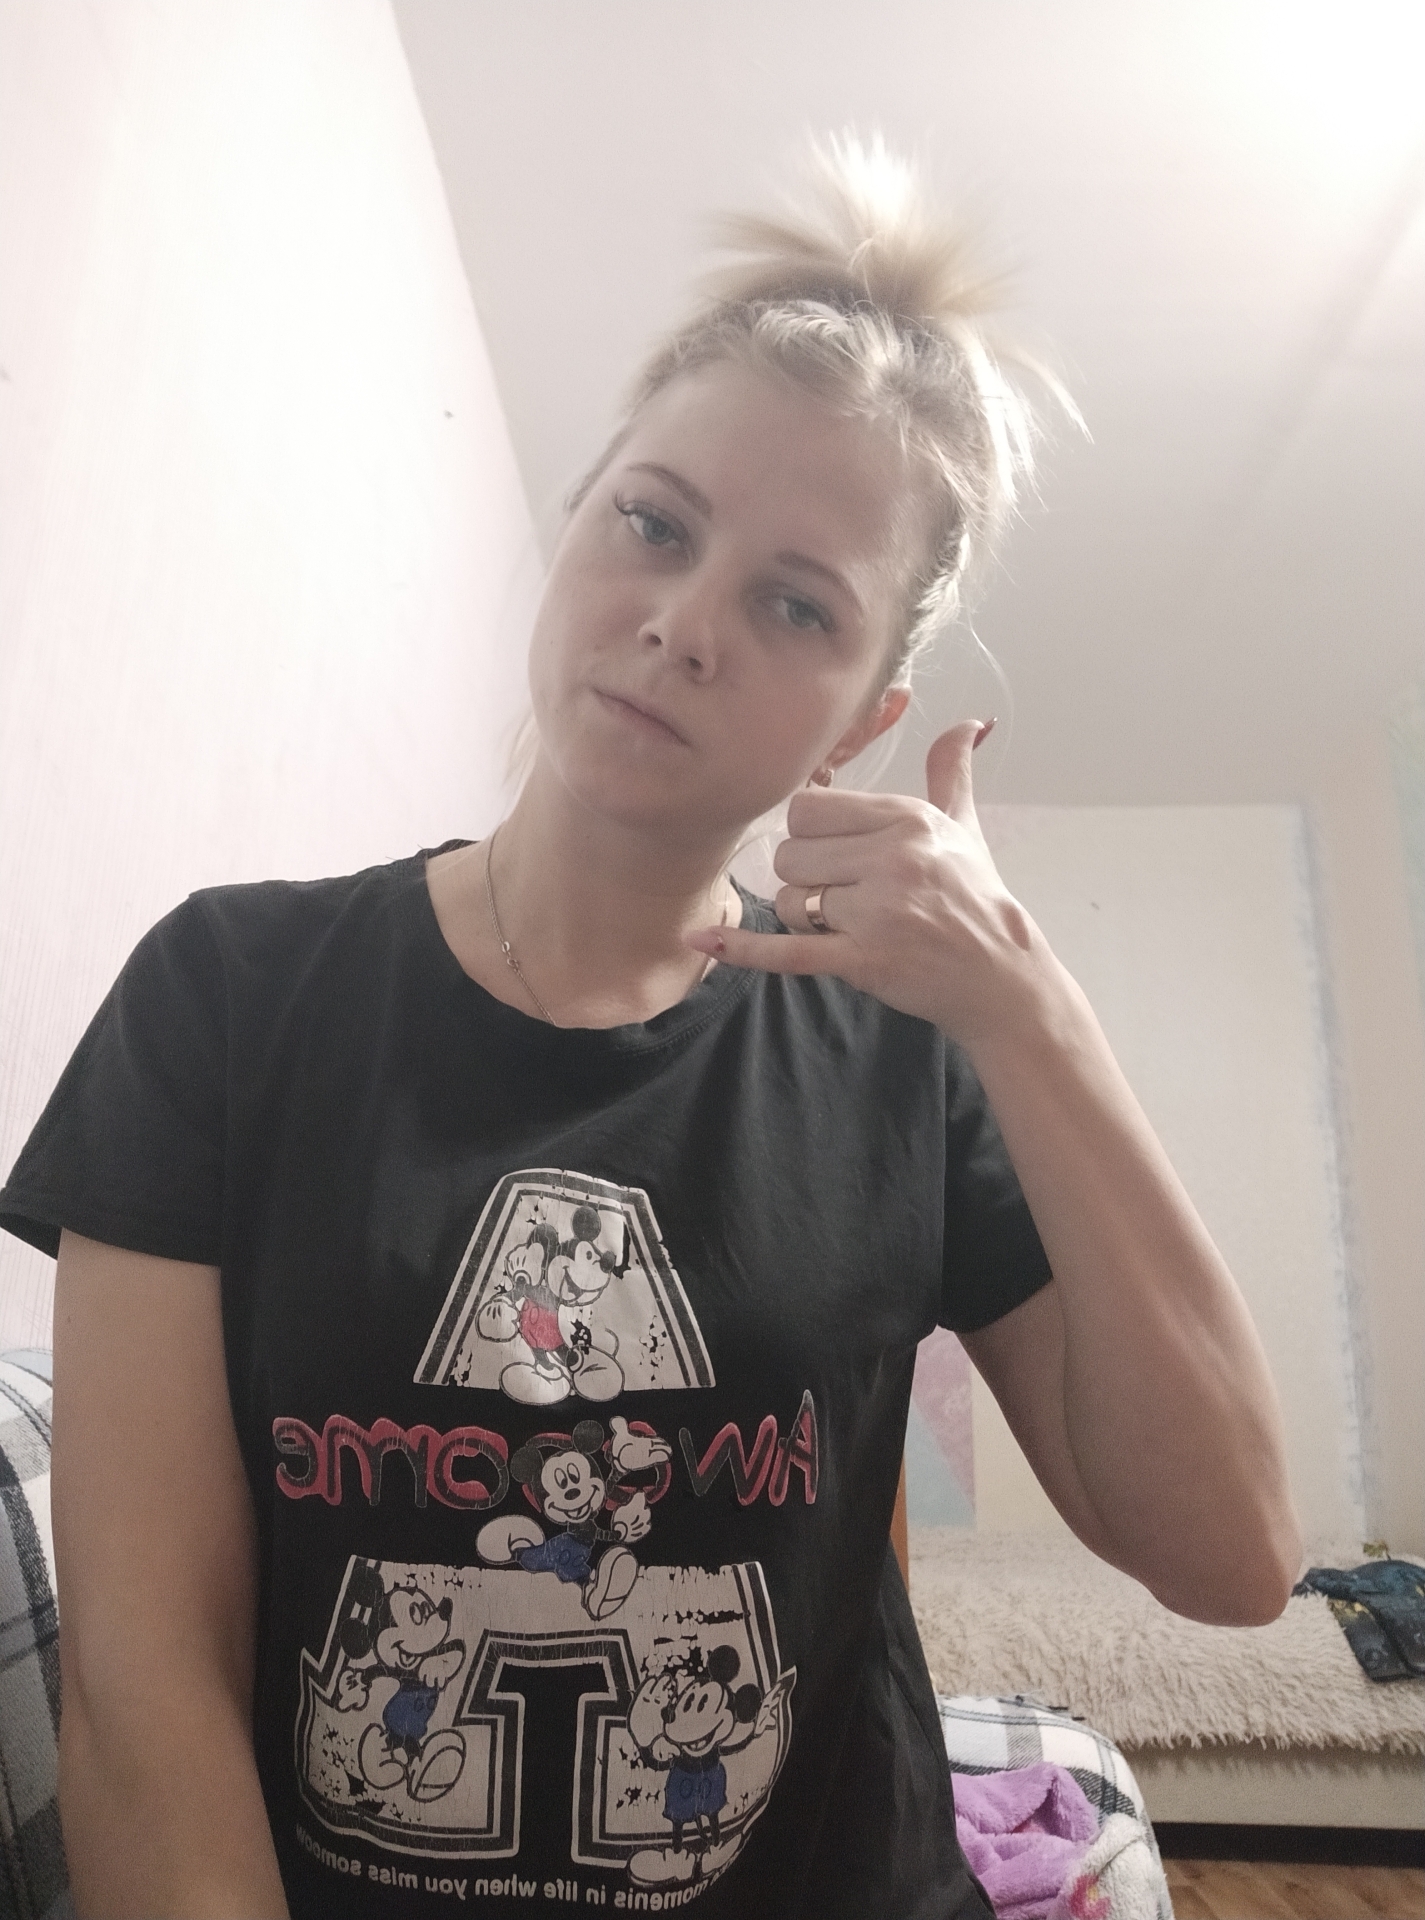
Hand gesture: call